Catherine Ashton

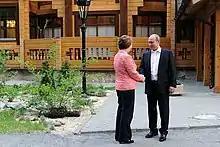
Lady Ashton and Russian President Vladimir Putin, 3 June 2013

In counterpoint to earlier criticism of Ashton for not travelling enough, in September 2012 "The Daily Telegraph" criticised her for not being present in Brussels for enough European Commission meetings, reporting that Ashton had missed 21 out of 32 regular weekly meetings held so far that year. To the paper's complaint that Ashton's absences were "leaving Britain without a voice" at such meetings, European diplomatic officials said that, under EU treaties, commissioners serve as representatives not of individual member countries but of the European interest. Ashton's staff also pointed to her personal involvement in nuclear negotiations with Iran as among the international responsibilities that had kept her away from Commission meetings.